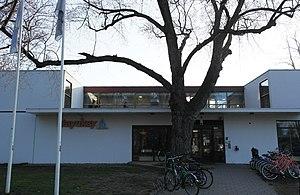
Stayokay est une chaine néerlandaise de 22 auberges de jeunesse. Créée en 1929 comme Centre de la jeunesse néerlandaise, le nom a été changé en 2003 en Stayokay. Stayokay est membre de Hostelling International, un réseau international de plus de 4000 auberges dans le monde entier.